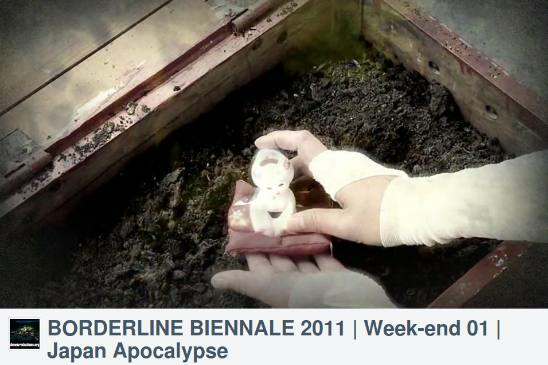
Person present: Yes